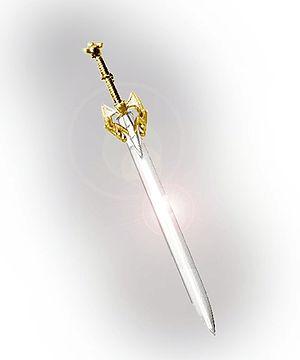
Linda Ann Malcor est une écrivaine américaine ayant surtout travaillé sur le cycle arthurien. Elle est l'une des partisanes de la théorie selon laquelle le roi Arthur serait en fait Lucius Artorius Castus, un officier romain supposé avoir commandé un détachement d'auxiliaires sarmates durant le IIᵉ siècle en Grande-Bretagne.
Méraugis de Portlesguez est un poème en vers de 9538 octosyllabes à rimes plates composé à la fin du XIIᵉ siècle ou au début du XIIIᵉ siècle par Raoul de Houdenc.
Dans le cycle arthurien, Pelleas ou Pellès est un des noms du Roi pêcheur, gardien du Graal à Corbenic, dans le Palais Aventureux. Dans d'autres versions, il s'appelle Amfortas.
Corbénic, ou Carbonek, est un lieu de la légende arthurienne, le château qui renferme le « Palais aventureux », où se trouve le Graal. C'est la résidence de Pellés, le roi Mehaignié. Il en était une sorte de gardien.
Accolon est un personnage de la légende arthurienne, amant de la fée Morgane. Personnage apparu pour la première fois dans le Merlin de Robert de Boron, c'est Thomas Malory qui détaille sa légende dans le livre IV de son œuvre Le Morte d'Arthur. Entièrement dévoué à Morgane, Accolon se voit remettre l'épée Excalibur pendant que son adversaire, le roi Arthur, se bat avec une copie. L'intervention de la fée Viviane lui fait perdre l'avantage, mais Arthur l'épargne. Accolon se réfugie dans une abbaye pour y être soigné. Il meurt de ses blessures et Arthur envoie son corps à Morgane en représailles.